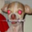
Label: dog